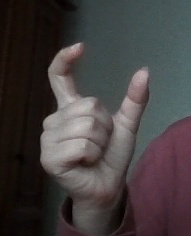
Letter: nun